Thibault Giresse

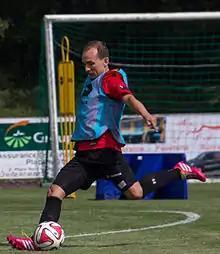
Giresse training in 2014

Thibault Giresse (born 25 May 1981) is a French professional football manager and former player who is an assistant coach at club Nîmes. As a player, he was a midfielder.